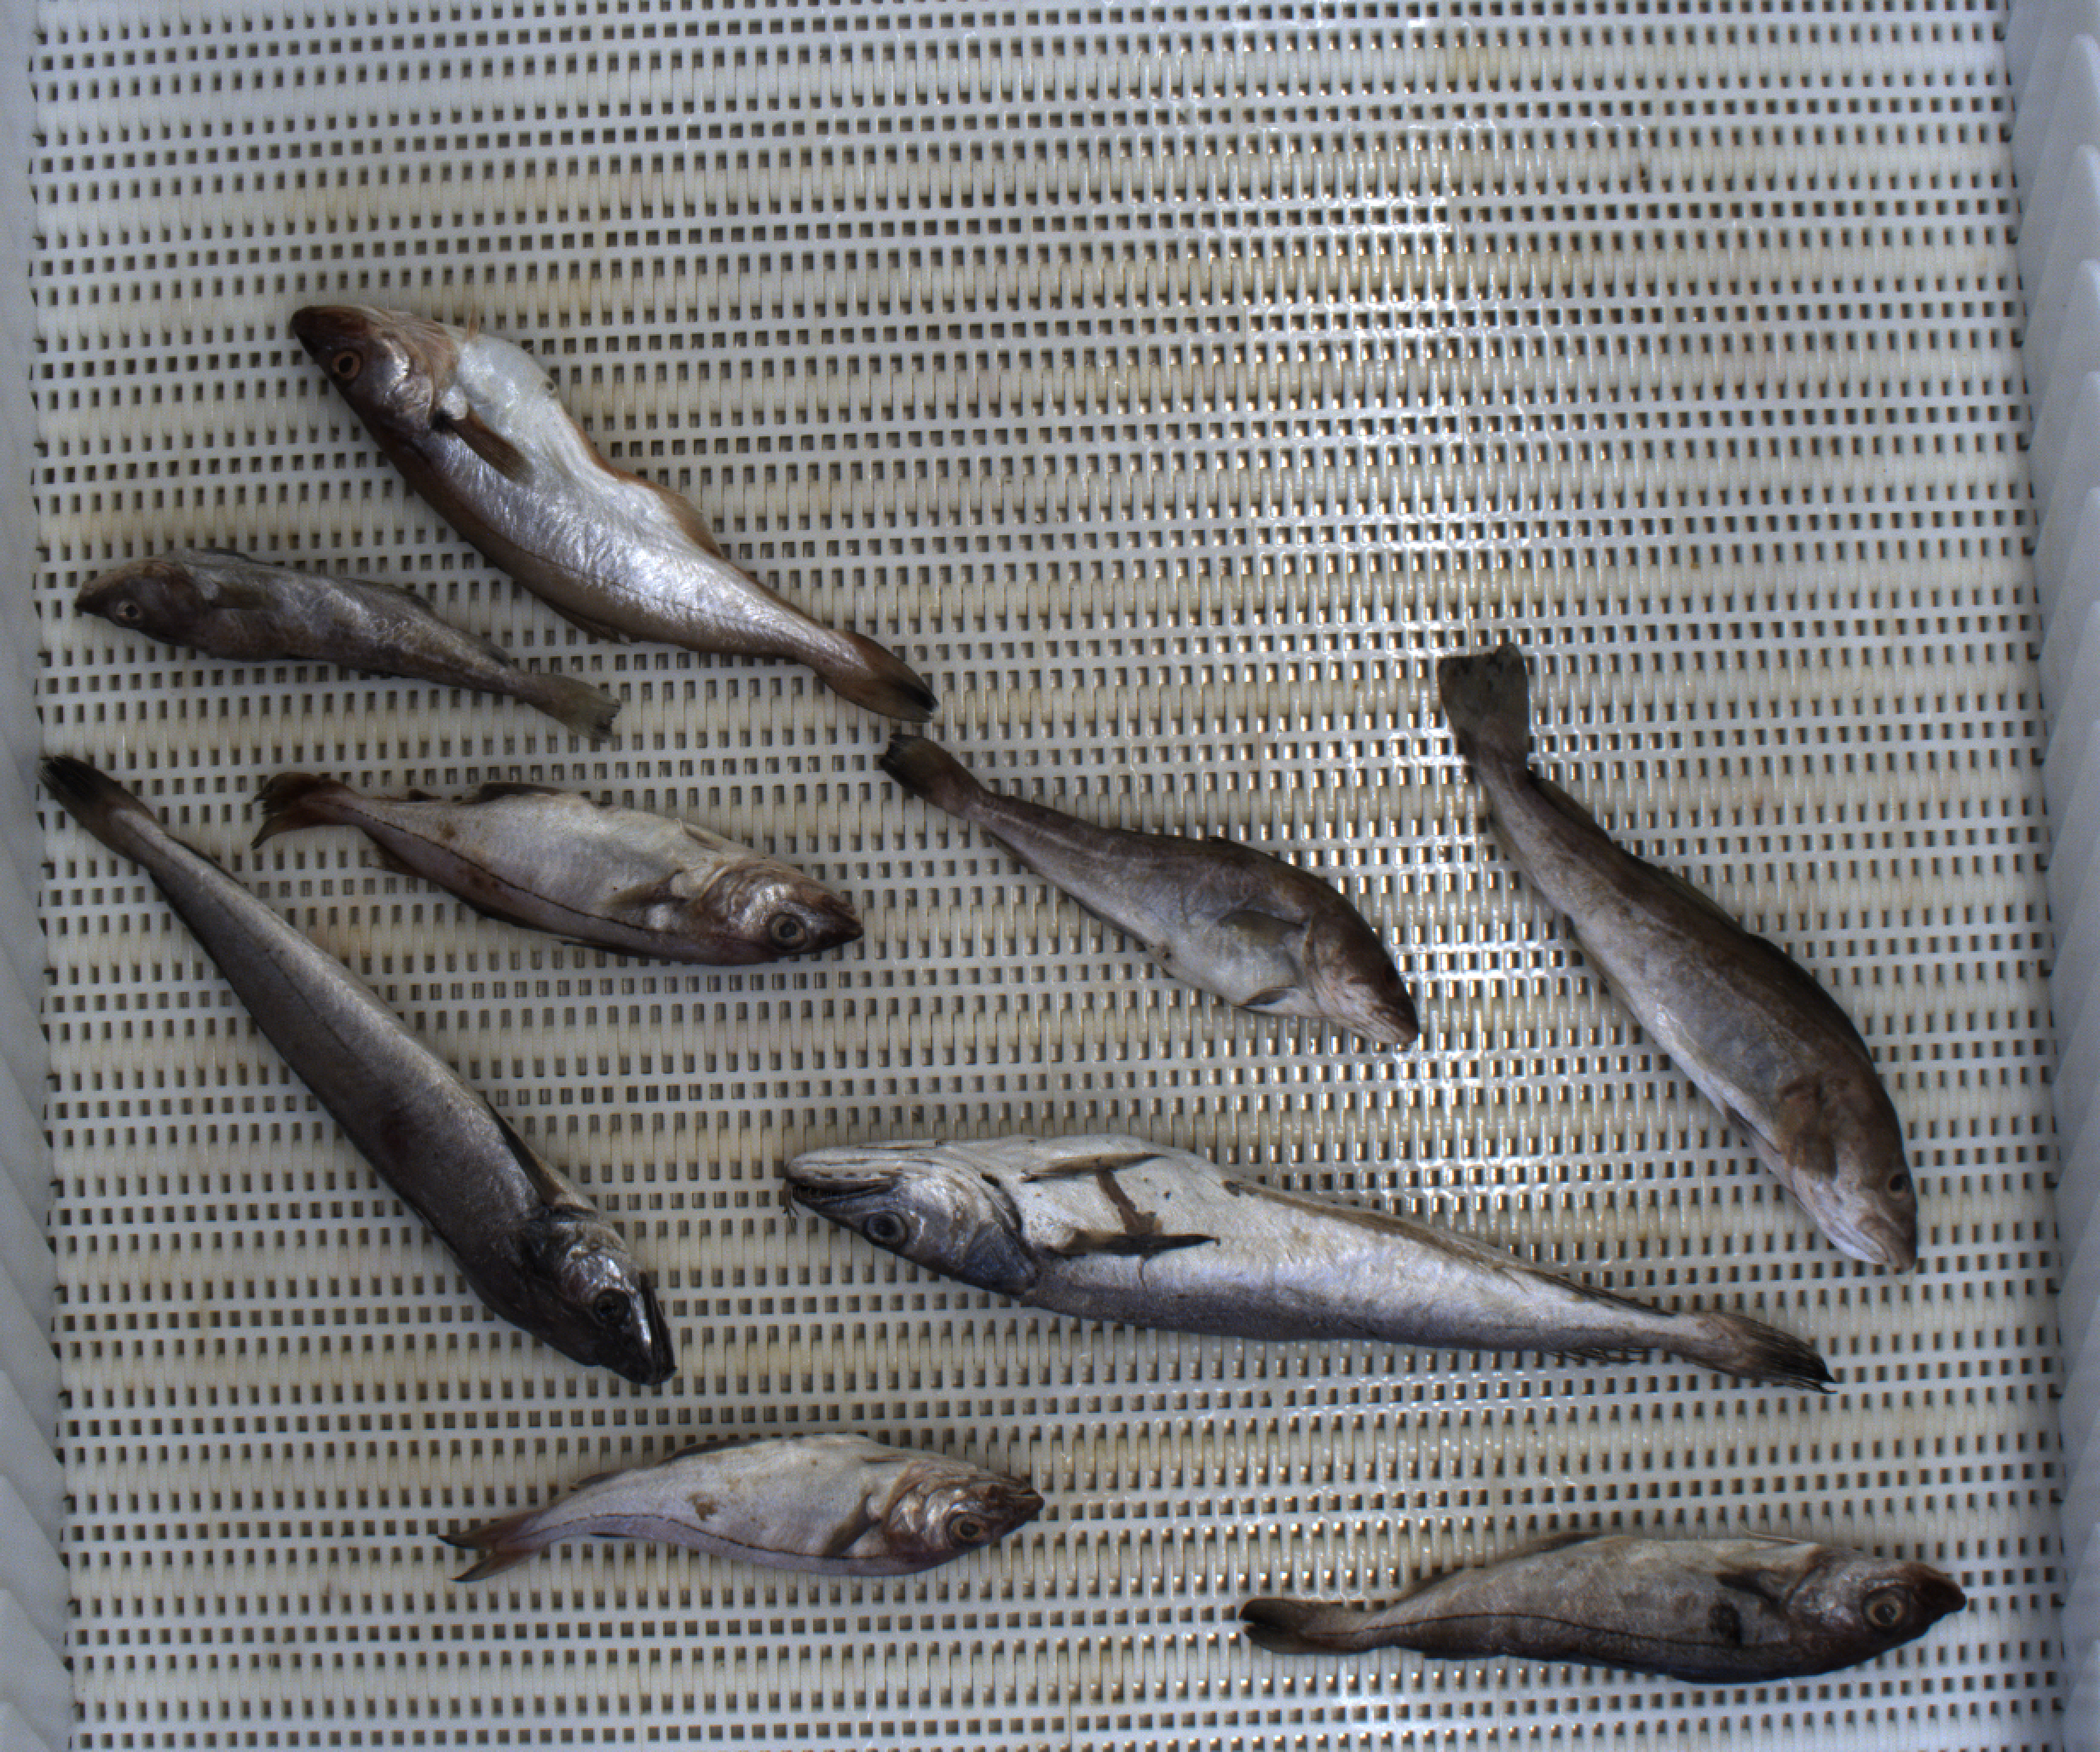
Total fish: 9
Cod: 3
Haddock: 3
Whiting: 1
Hake: 2
Horse mackerel: 0
Saithe: 0
Other: 0